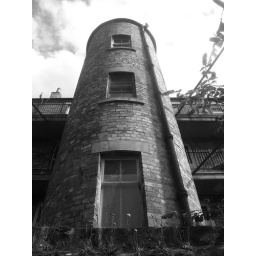
stairwell on the back of an old block of flats glimpsed from small back street in Porty a few minutes from the beach